List of flag bearers for Belgium at the Olympics

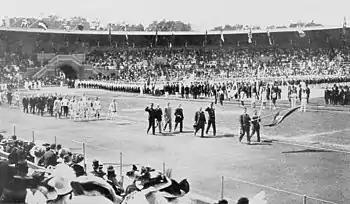
Belgium at the 1912 Summer Olympics

Flag bearers carry the national flag of their country at the opening ceremony of the Olympic Games.